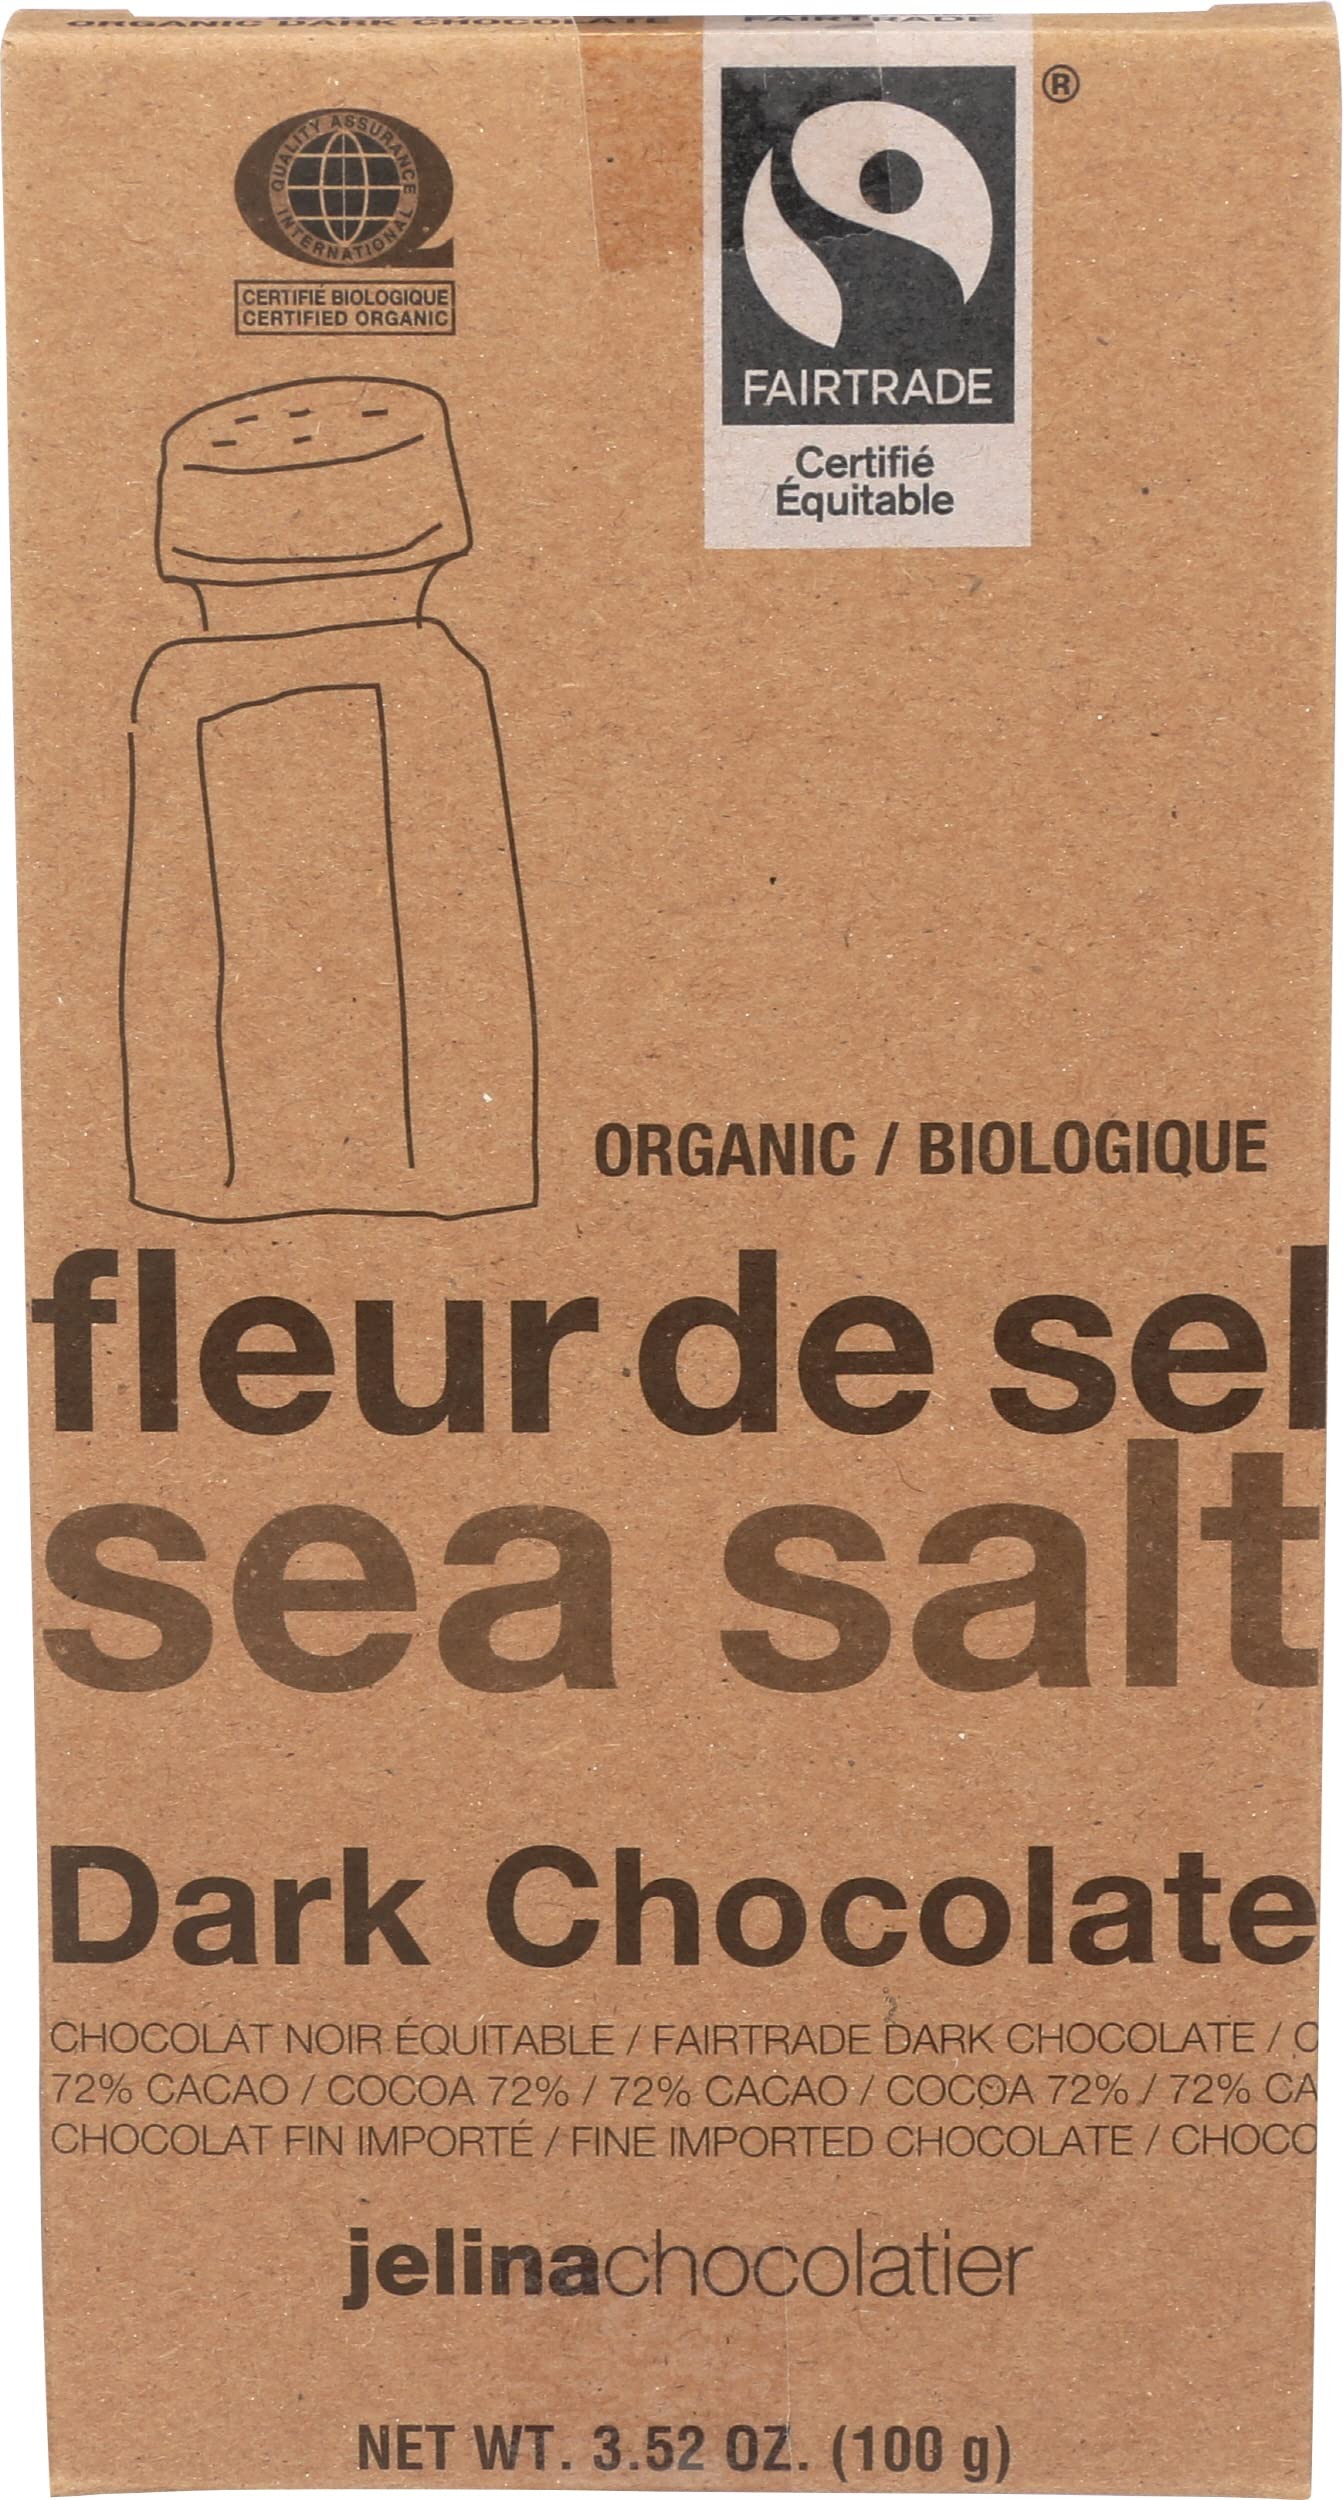
Item Name: JELINA CHOCOLATIER Organic Sea Salt Chocolate Bar 72%, 3.52 OZ
Bullet Point 1: 72% cocoa
Bullet Point 2: Certified organic by qai
Bullet Point 3: Kosher
Bullet Point 4: One 3.52 ounce box of sea salt organic chocolate
Bullet Point 5: Product of canada
Value: 3.52
Unit: Ounce

Price: 10.5